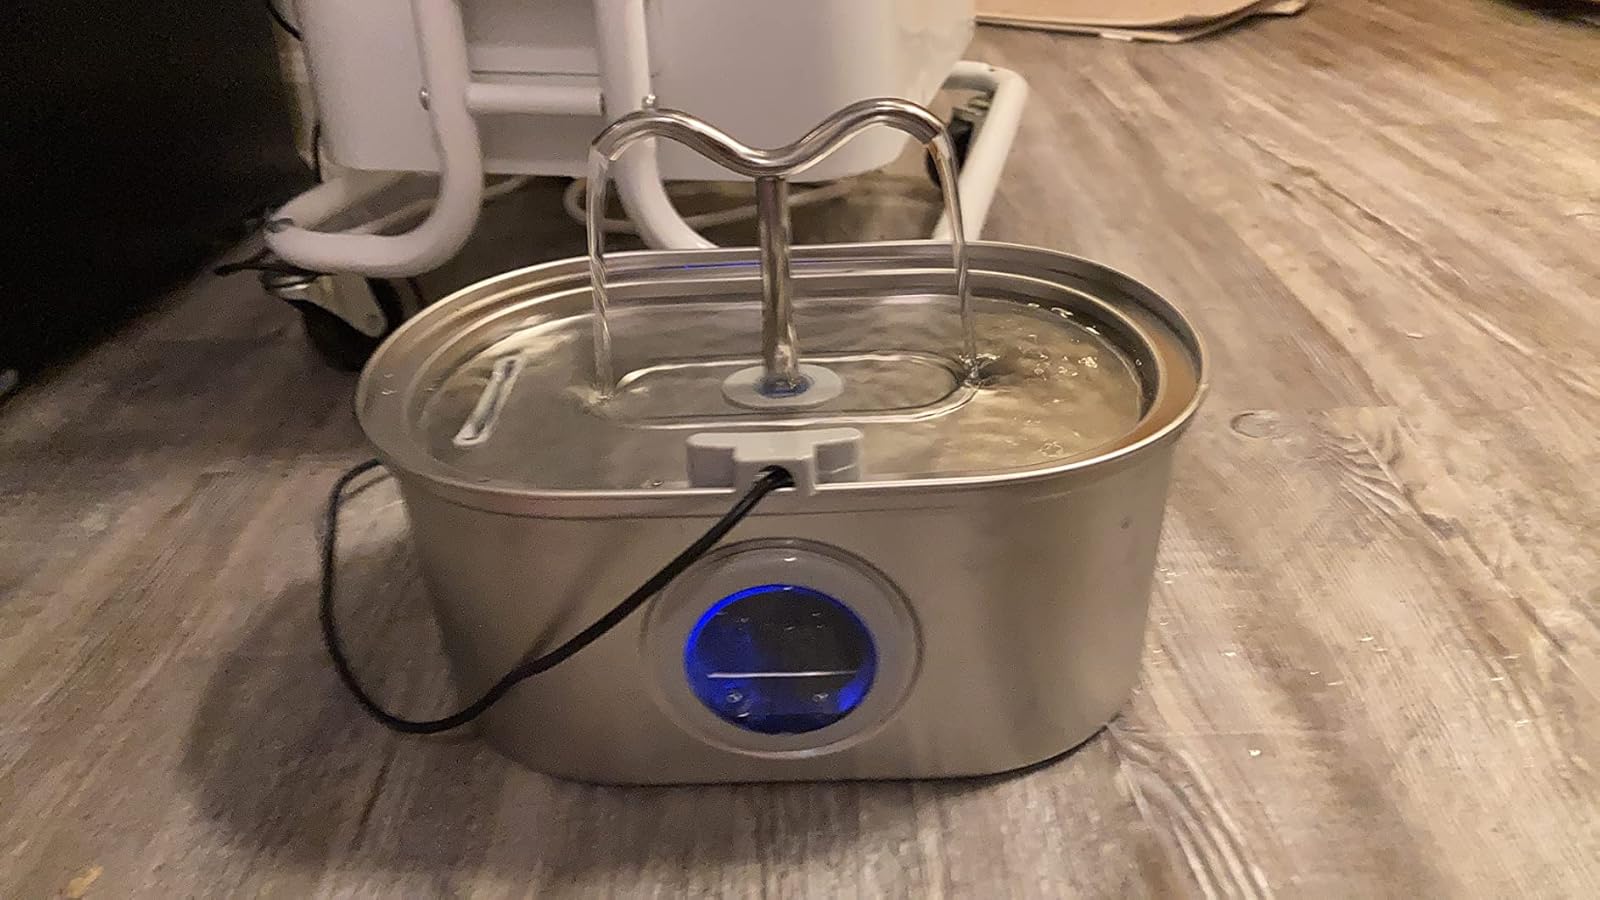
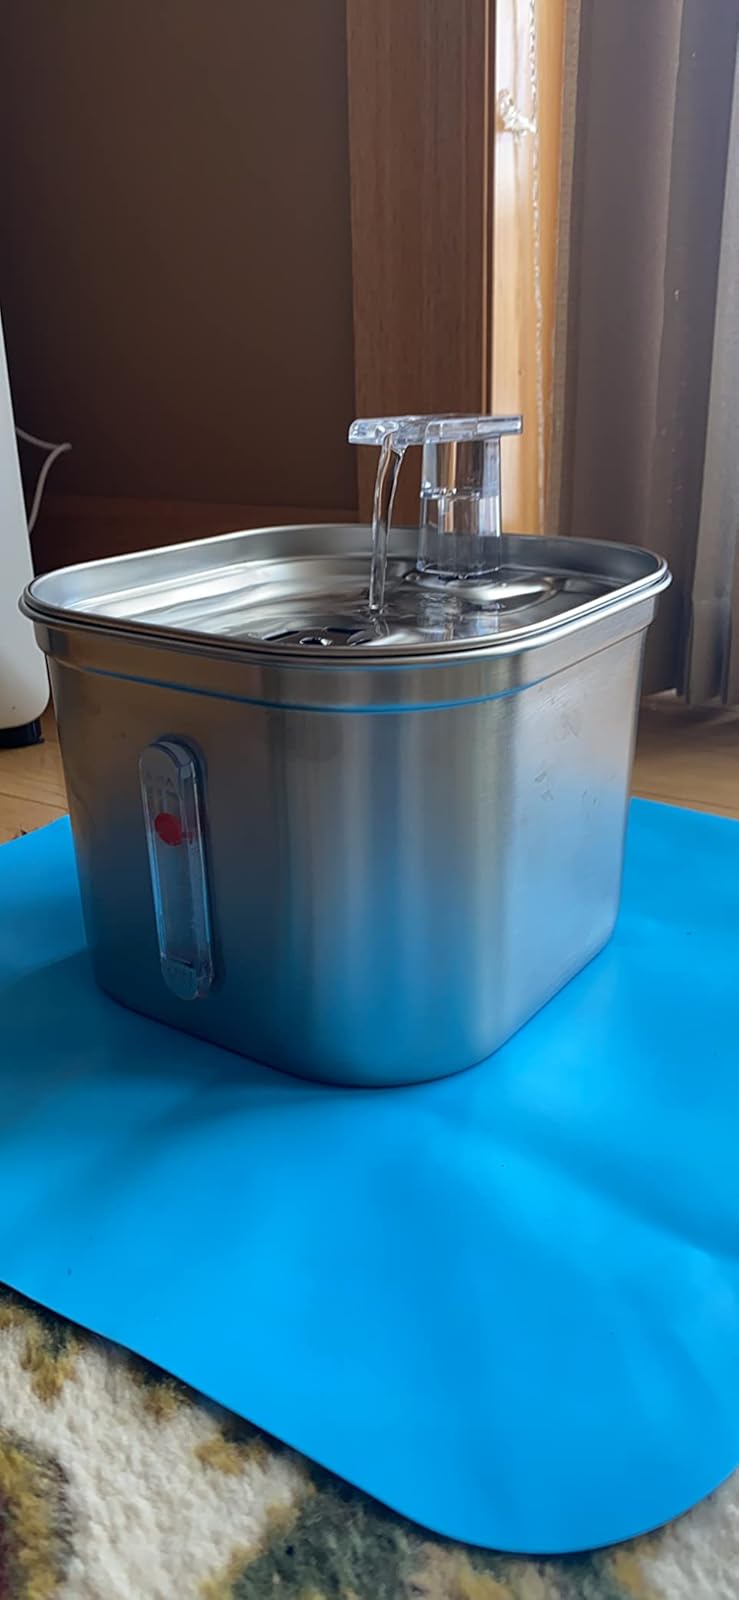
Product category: items_bowl
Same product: no